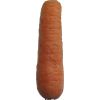
Label: Carrot 1